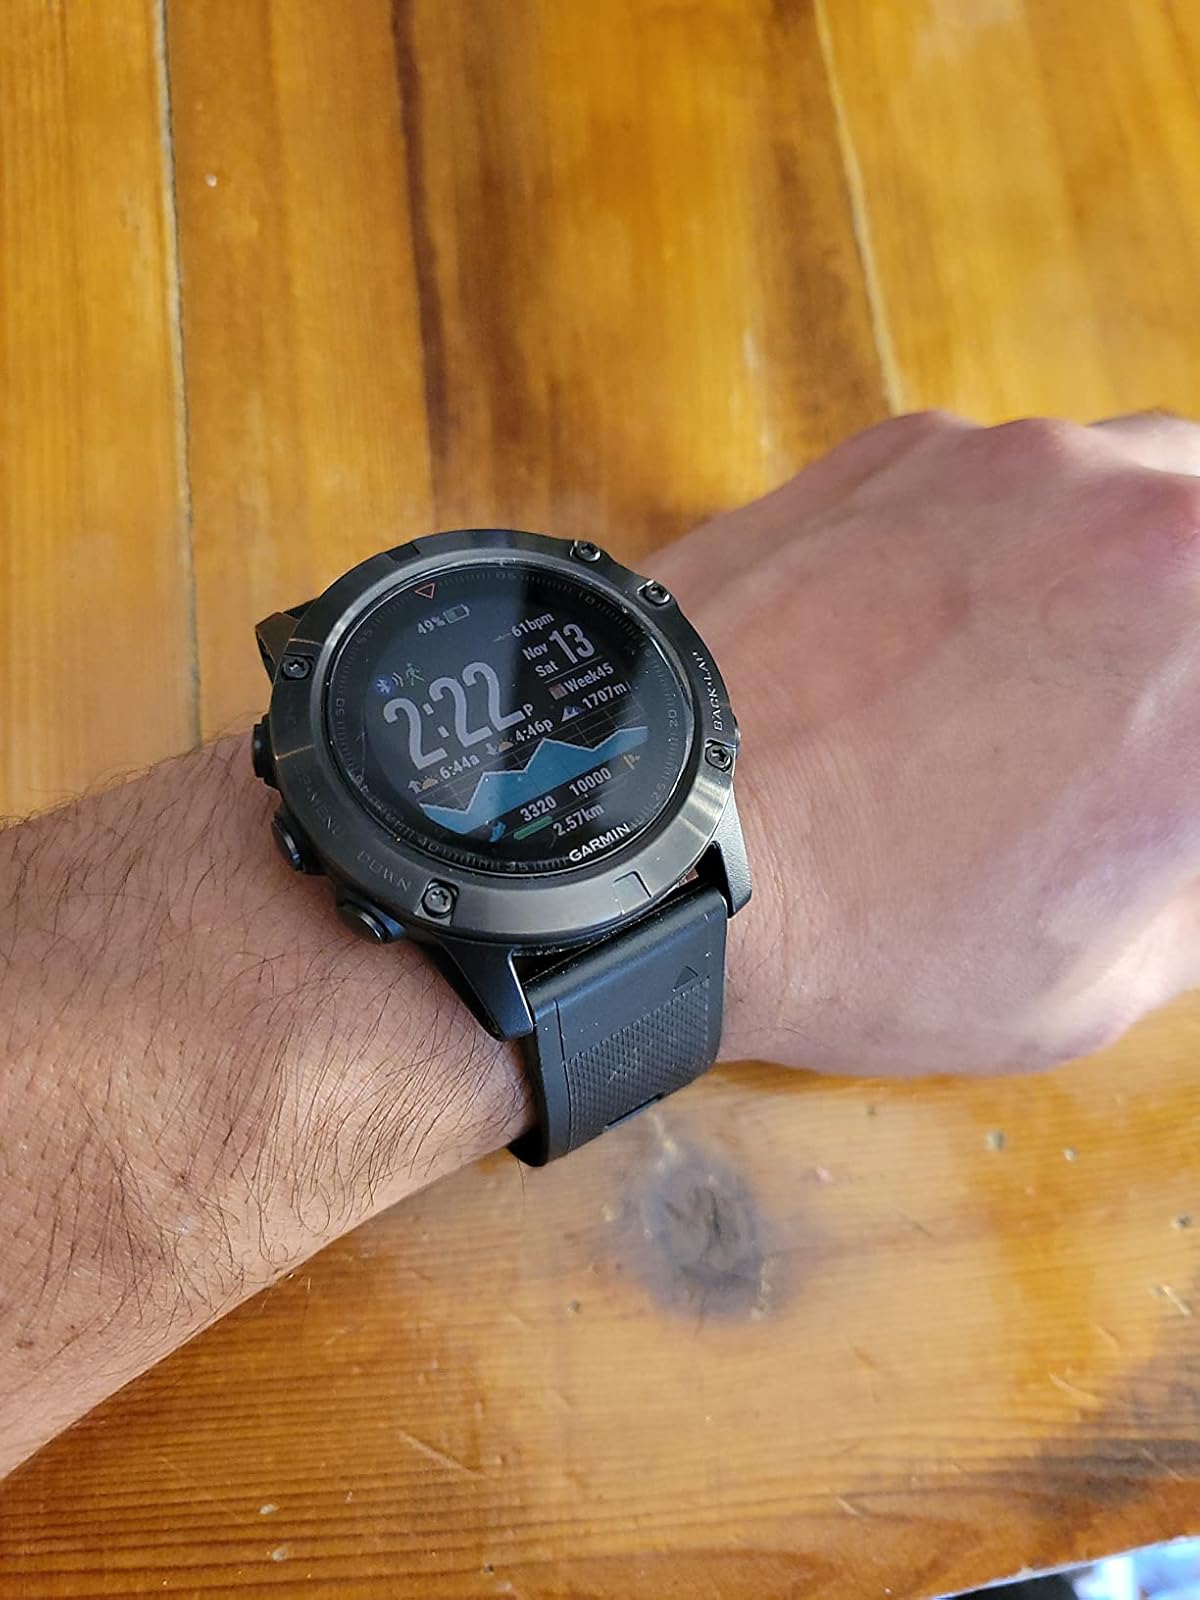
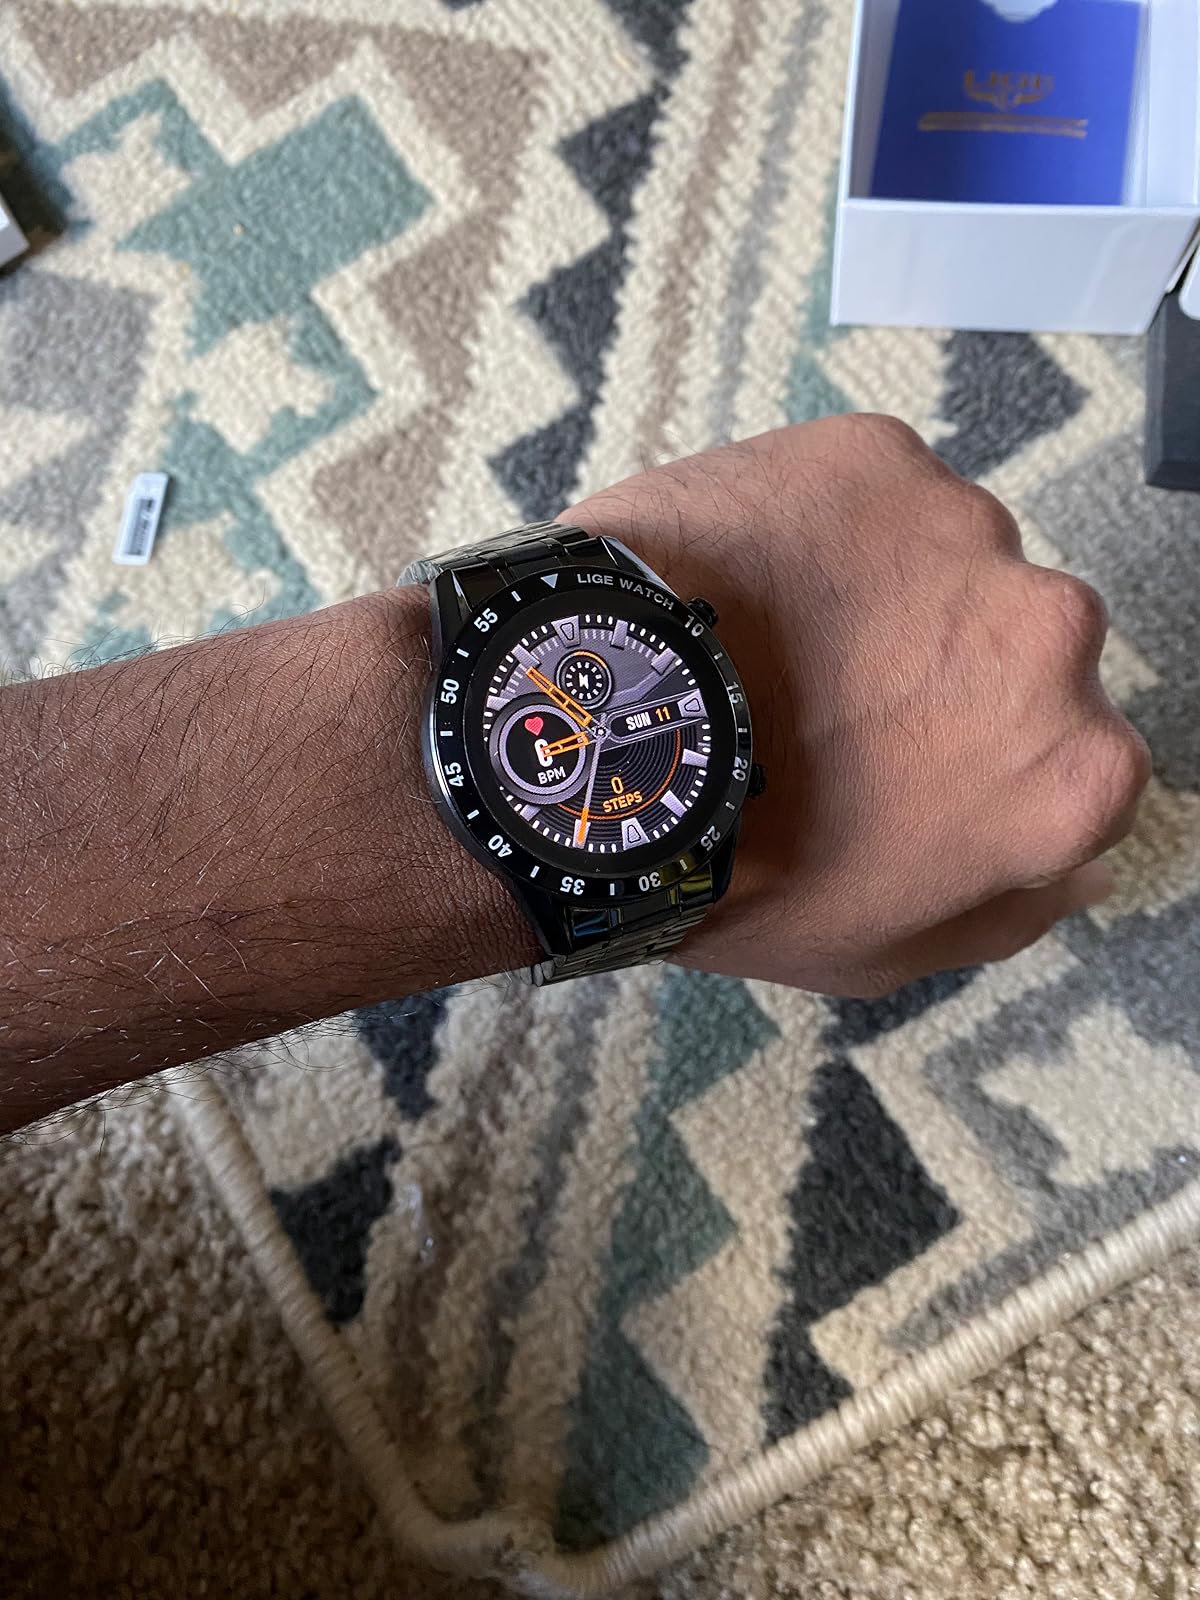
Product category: smartwatch
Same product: no